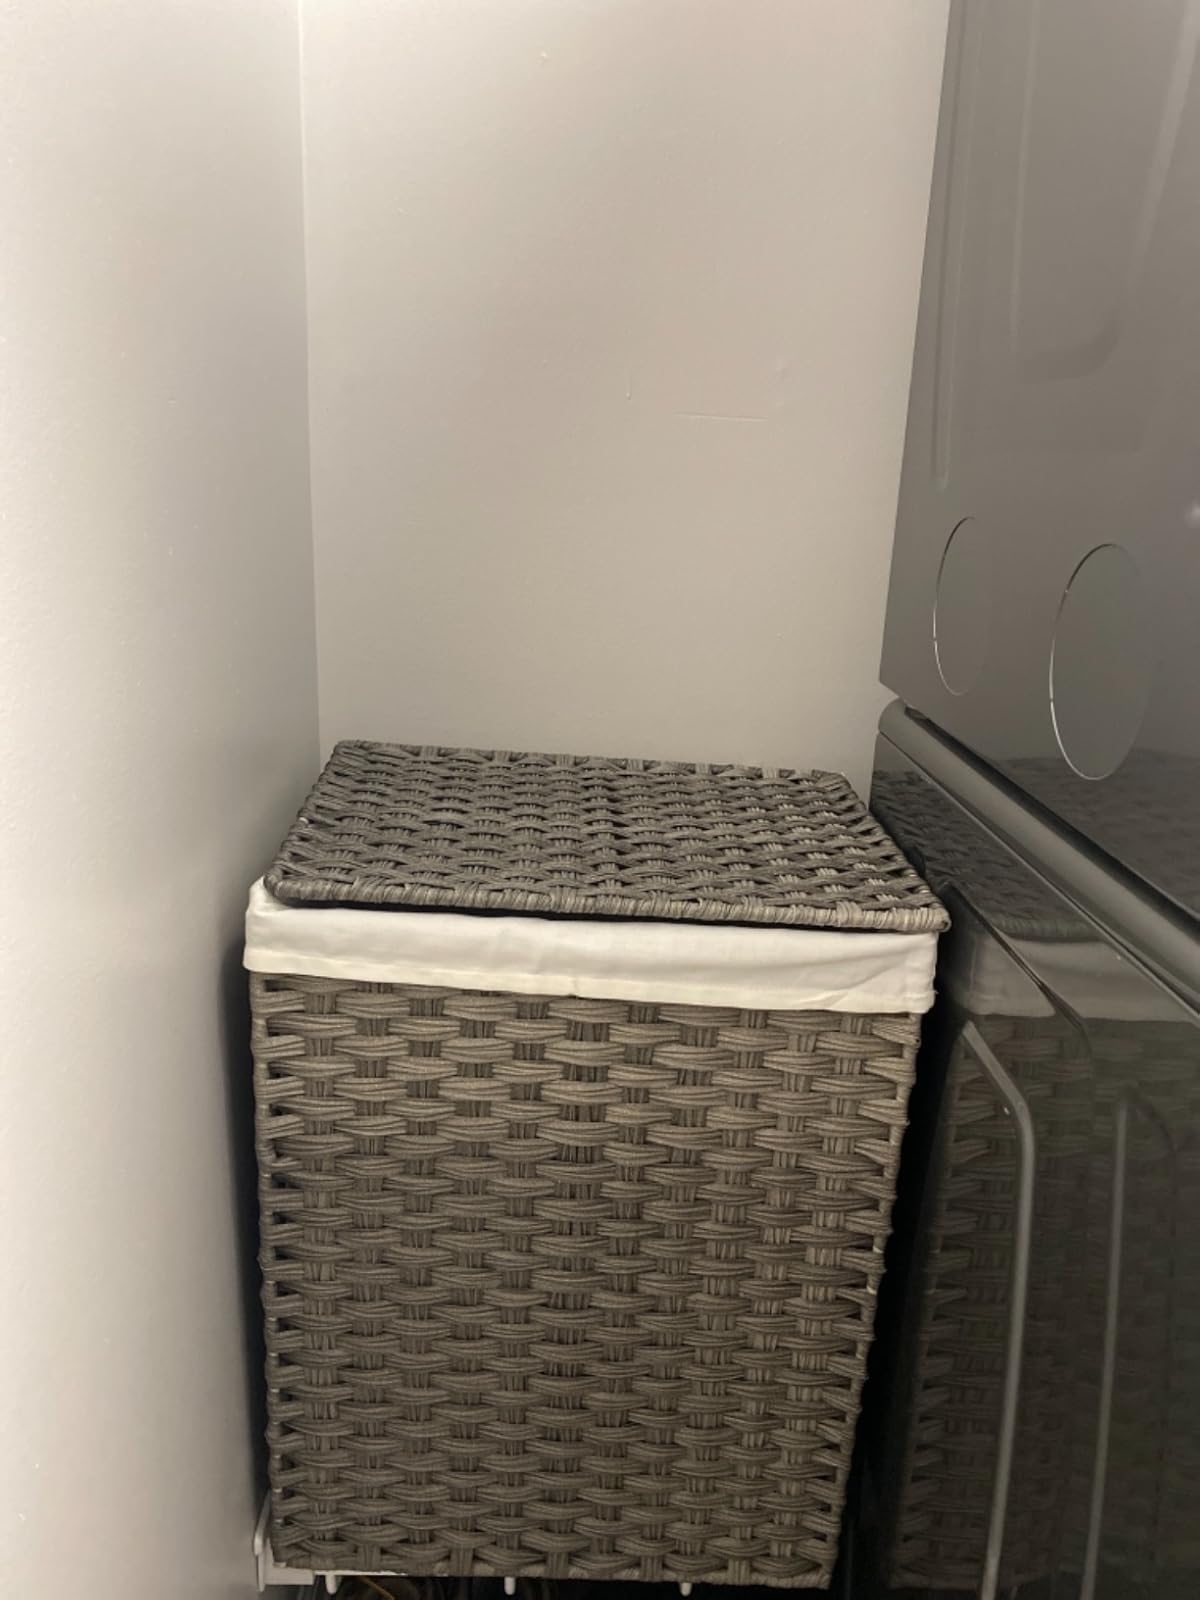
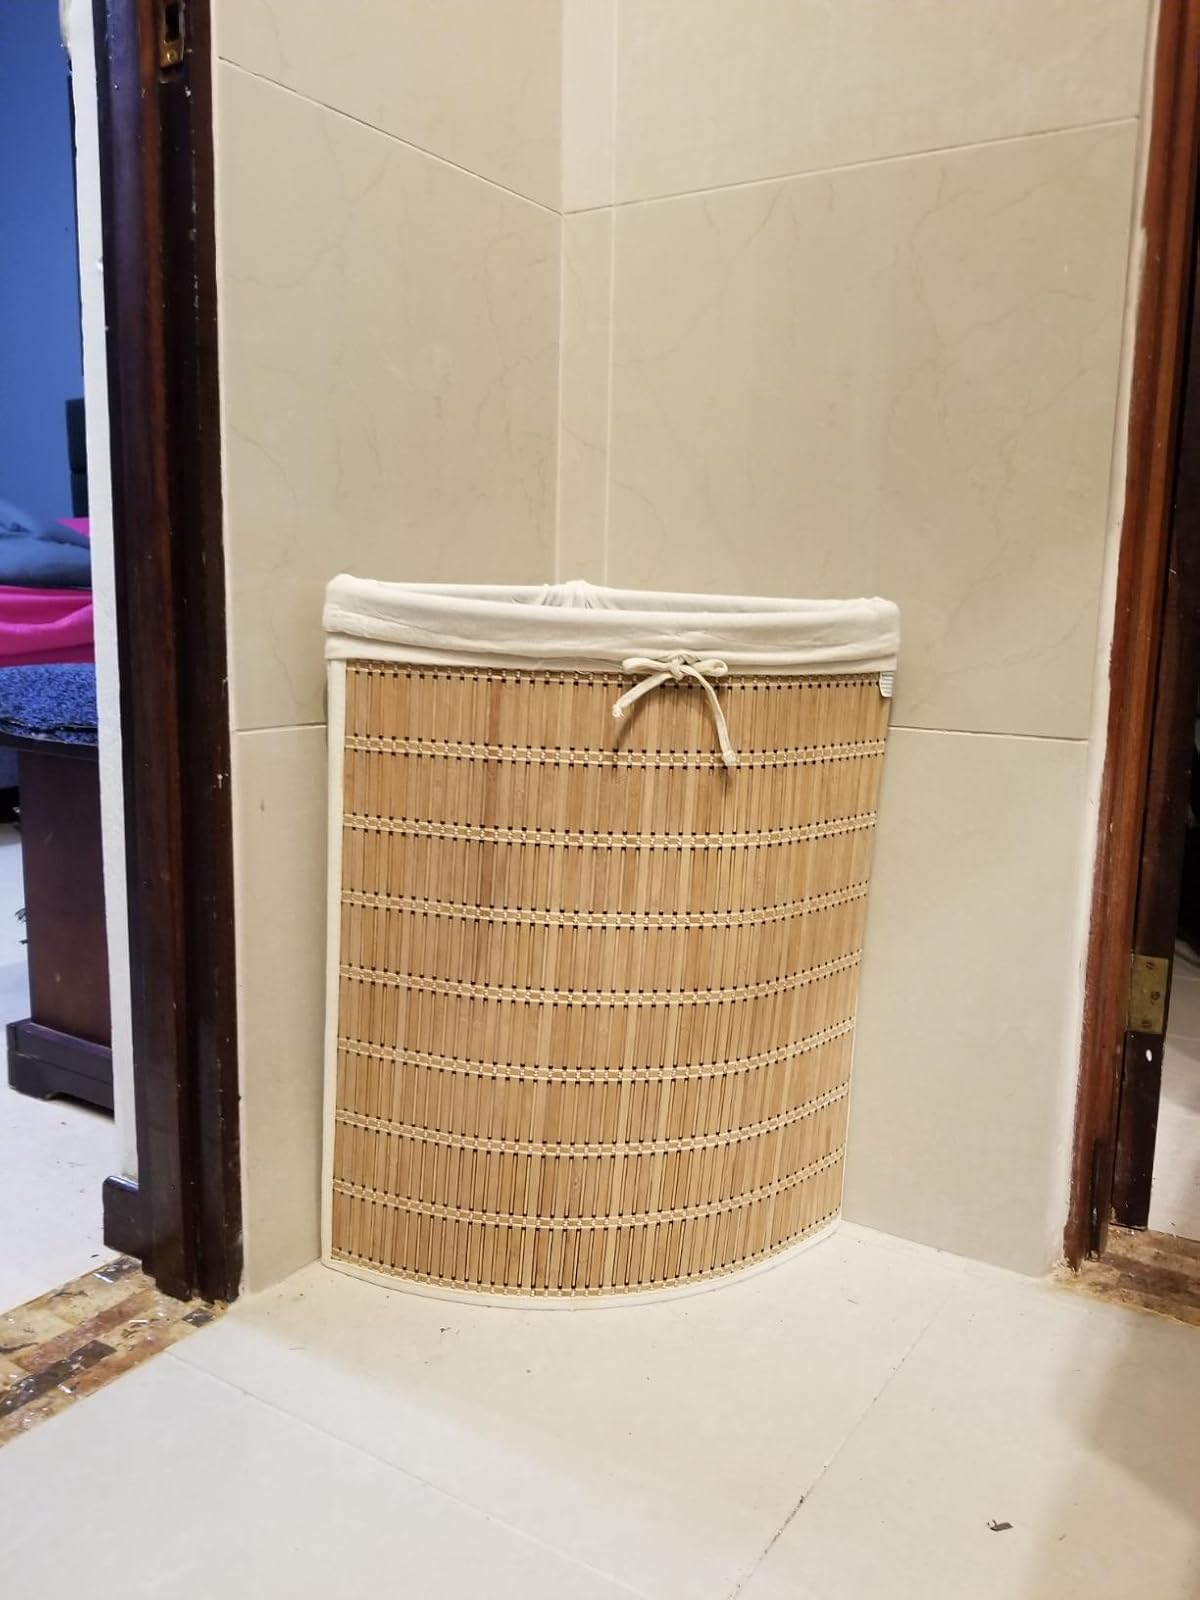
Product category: items_hamper
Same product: no